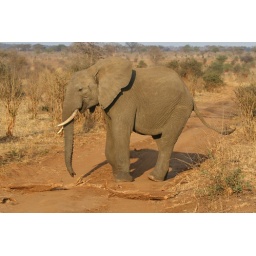
This was the last animal of the day, with the sun setting over the red clay landscape.